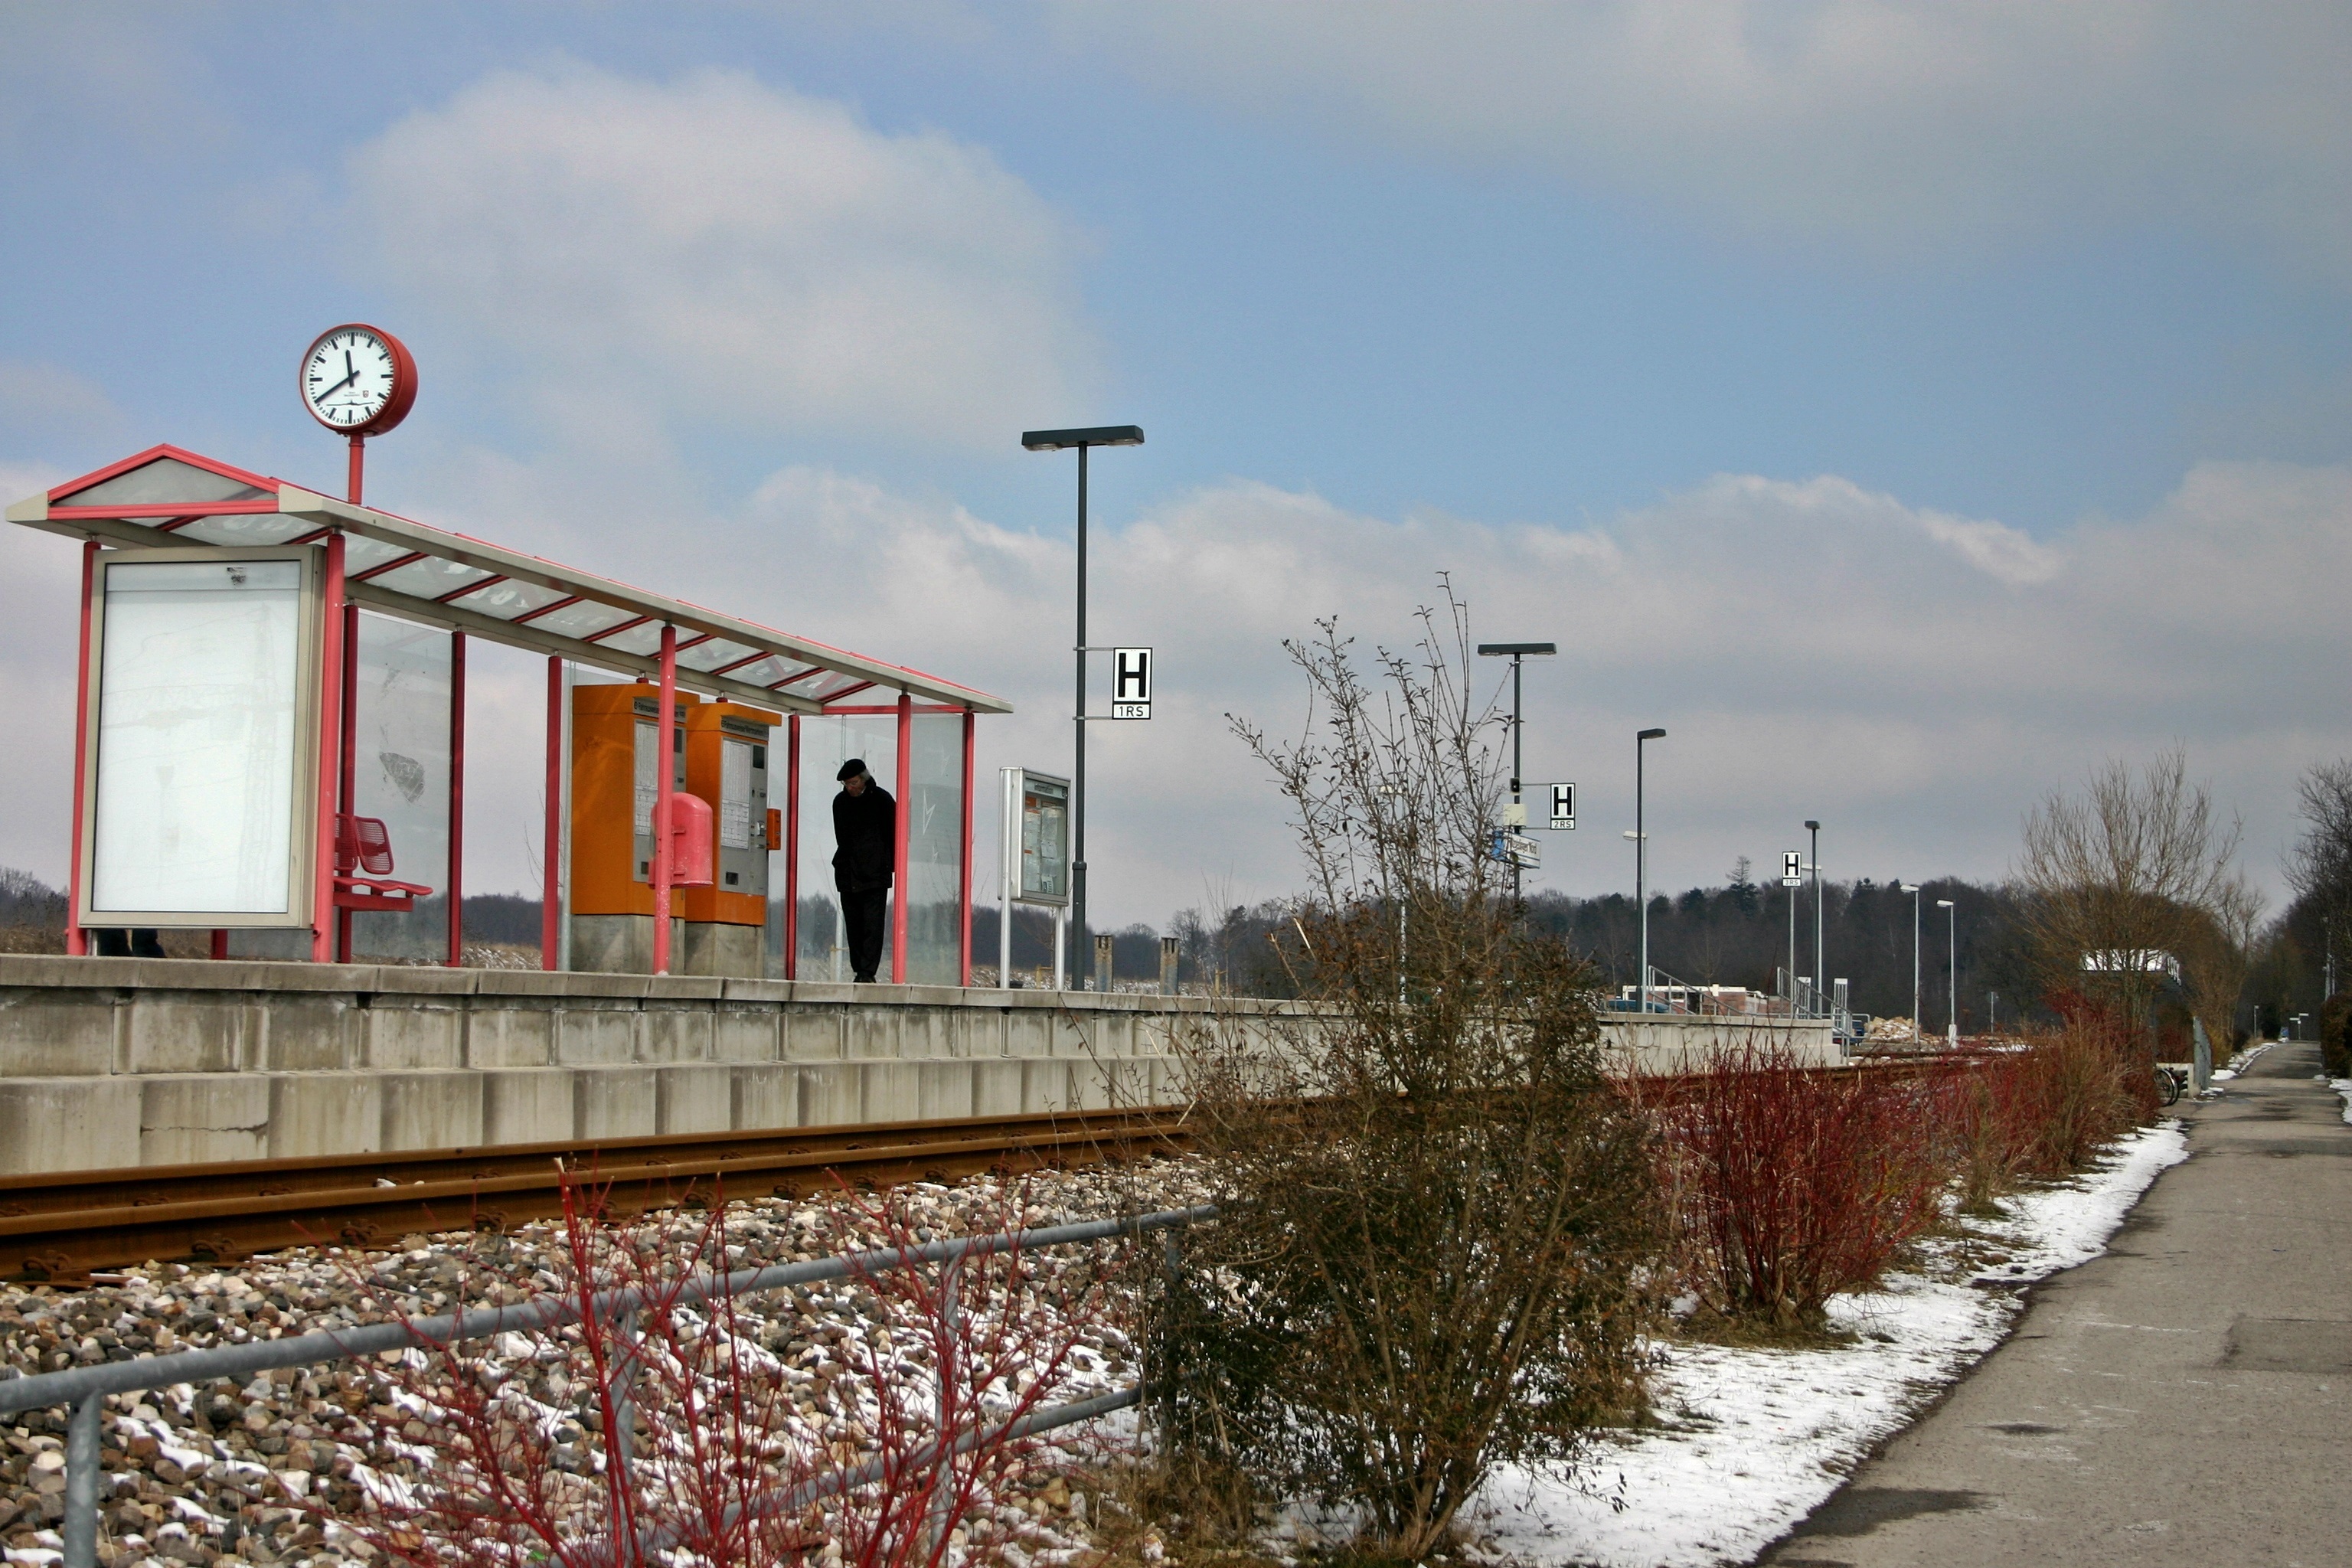
snow, winter, boardwalk, track, traffic, sidewalk, train, walkway, transport, platform, stadium, waterway, germany, wait, stop, railway station, passenger, rail transport, railway tracks, public means of transport, southern germany, public personennahverkehr, baden wurttemberg, urban area, sch nbuch web